Harlow (Magna film)

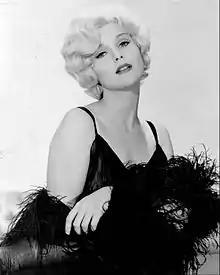
Carol Lynley as Jean Harlow

Judy Garland was originally cast in the role of Jean Harlow's mother, but left the film after just four days of shooting. She was replaced by Ginger Rogers.